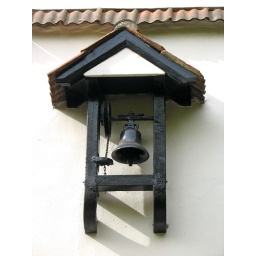
A bell on the wall of a house in Surley Row, Emmer Green.